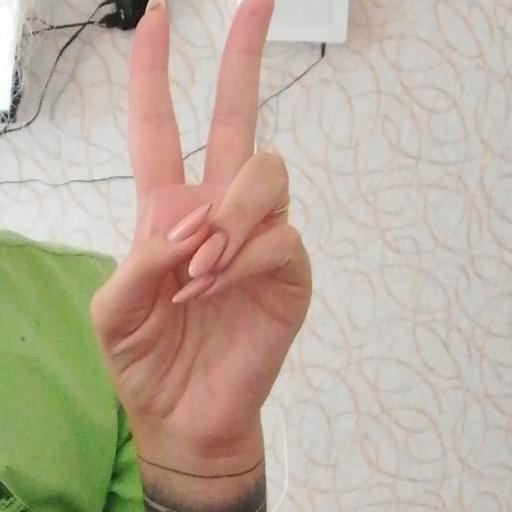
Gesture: peace